Mademoiselle (1966 film)

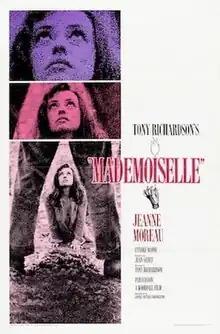
Theatrical release poster

Mademoiselle is a 1966 psychological thriller film directed by Tony Richardson. Jeanne Moreau plays the title character, a seemingly-respectable schoolteacher in a small French village, who is actually an undetected sociopath.